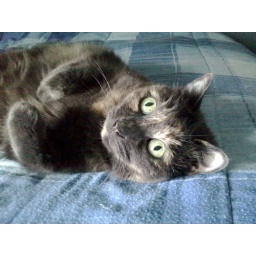
Kaylee is perplexed by my sudden need to point a rectangular box at her.